Dufferin Grove

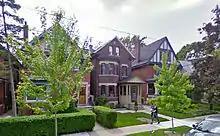
House in Dufferin Park were predominantly built between 1890 and 1930, with architectural styles ranging from late-Victorian to Edwardian.

The neighbourhood is very green, with many trees and some of the largest gardens and yards in Toronto, and it has a very active nightlife, with many "hip" and urban restaurants scattered along Bloor and College. There are also many small independent specialty shops like bakeries, smoothie shops, and bike stores. The main streets of the neighbourhood are Bloor, College and Dufferin Streets. Dufferin, a four-lane arterial, is mostly residential with the exception of the Dufferin Mall on the west side south of Bloor. College Street is a four-lane arterial road, with a mix of commercial storefronts and residences.